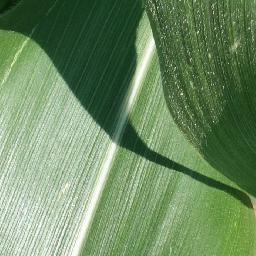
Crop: corn
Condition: (maize)_healthy